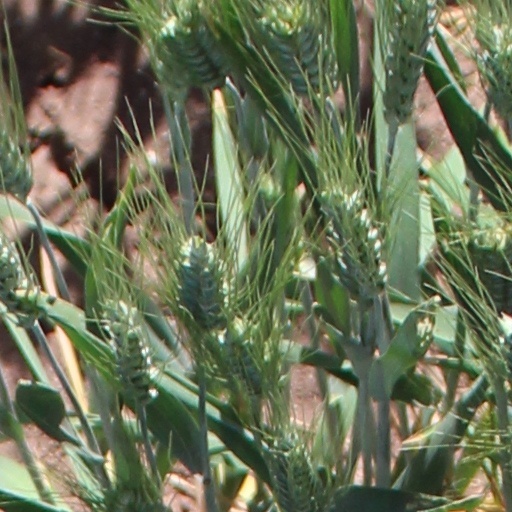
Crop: wheat